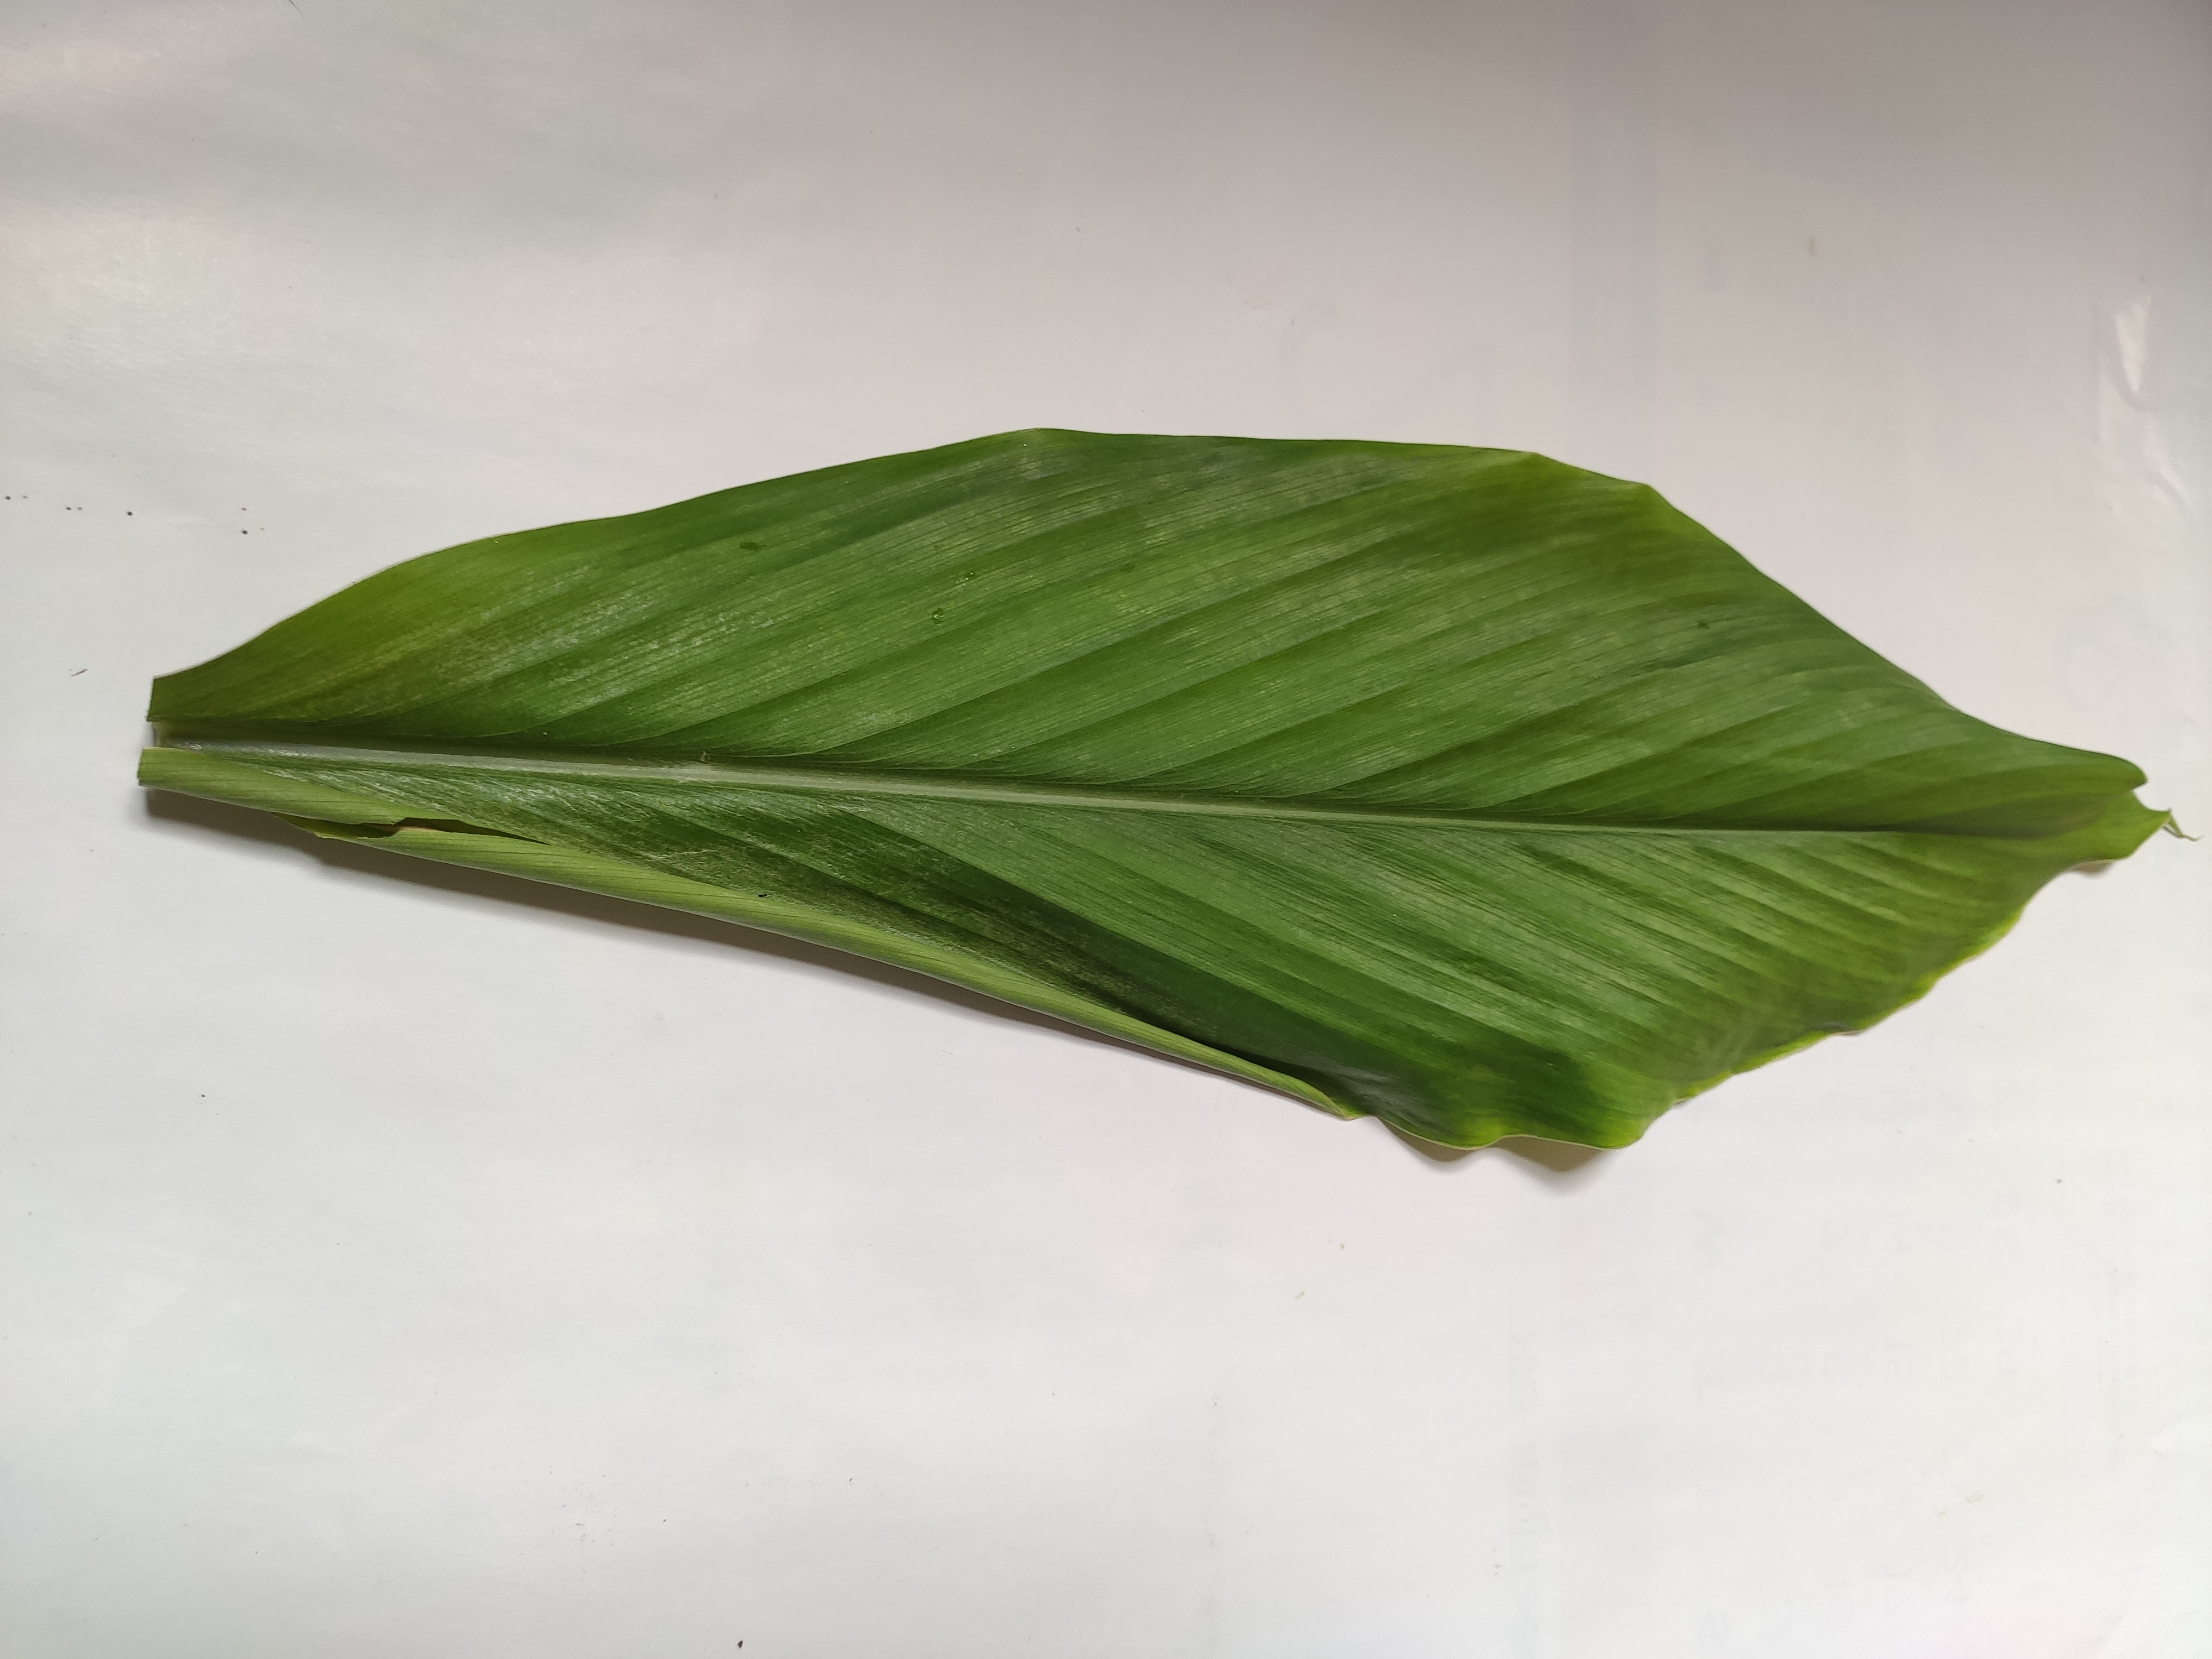
Label: Healthy_Leaf